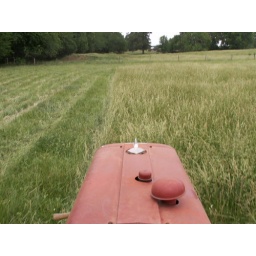
cutting the seed heads off pasture grasses allows the foliage underneath to thicken and gives easier access to the cattle for grazing.